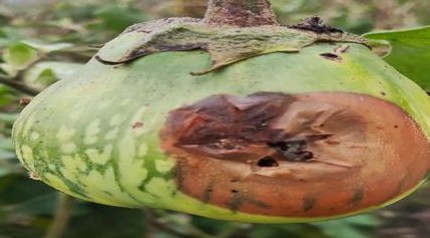
Label: Phomopsis Bright